History of Burnley F.C.

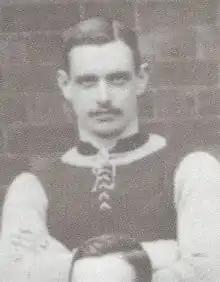
Jimmy Crabtree in 1897. The former Burnley captain was later described by several figures as the greatest player of all time.

On 1 September 1890, the first penalty kick in history was possibly taken at Turf Moor during a friendly match between Burnley and Darwen. The away side were awarded the penalty by the referee but it was saved by Burnley goalkeeper Archibald Kaye, who helped his team record a 3–2 win. In 1891–92, Burnley recorded the largest league victory in their history with a 9–0 win over Darwen. The team finished the season in the top half of the table, placing 7th out of 14 teams. During the off-season in 1894, Burnley appointed a team manager for the first time. Previously, the team had been selected by the board of directors or a committee whose secretary held powers equivalent to those of a modern manager. The club appointed Burnley-born Harry Bradshaw, who had been involved with Burnley since its foundation and had served as a committee member since 1887. Bradshaw's first season ended with the departure of his captain, Burnley native Jimmy Crabtree, who joined Aston Villa. A utility player, Crabtree had featured for Burnley in every position, from goalkeeper to centre-forward. The "Northern Whig" wrote after his death in 1908 that he was "considered by many good judges of the game to be the greatest association football player of all time". This view was later echoed by both Charles Clegg and Howard Spencer in the 1930s.